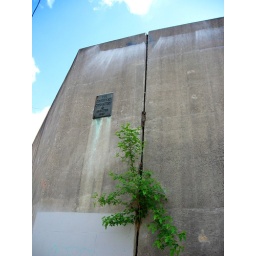
Small tree growing out of the wall below the Cincinnati Crematory.